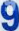
Number: 9